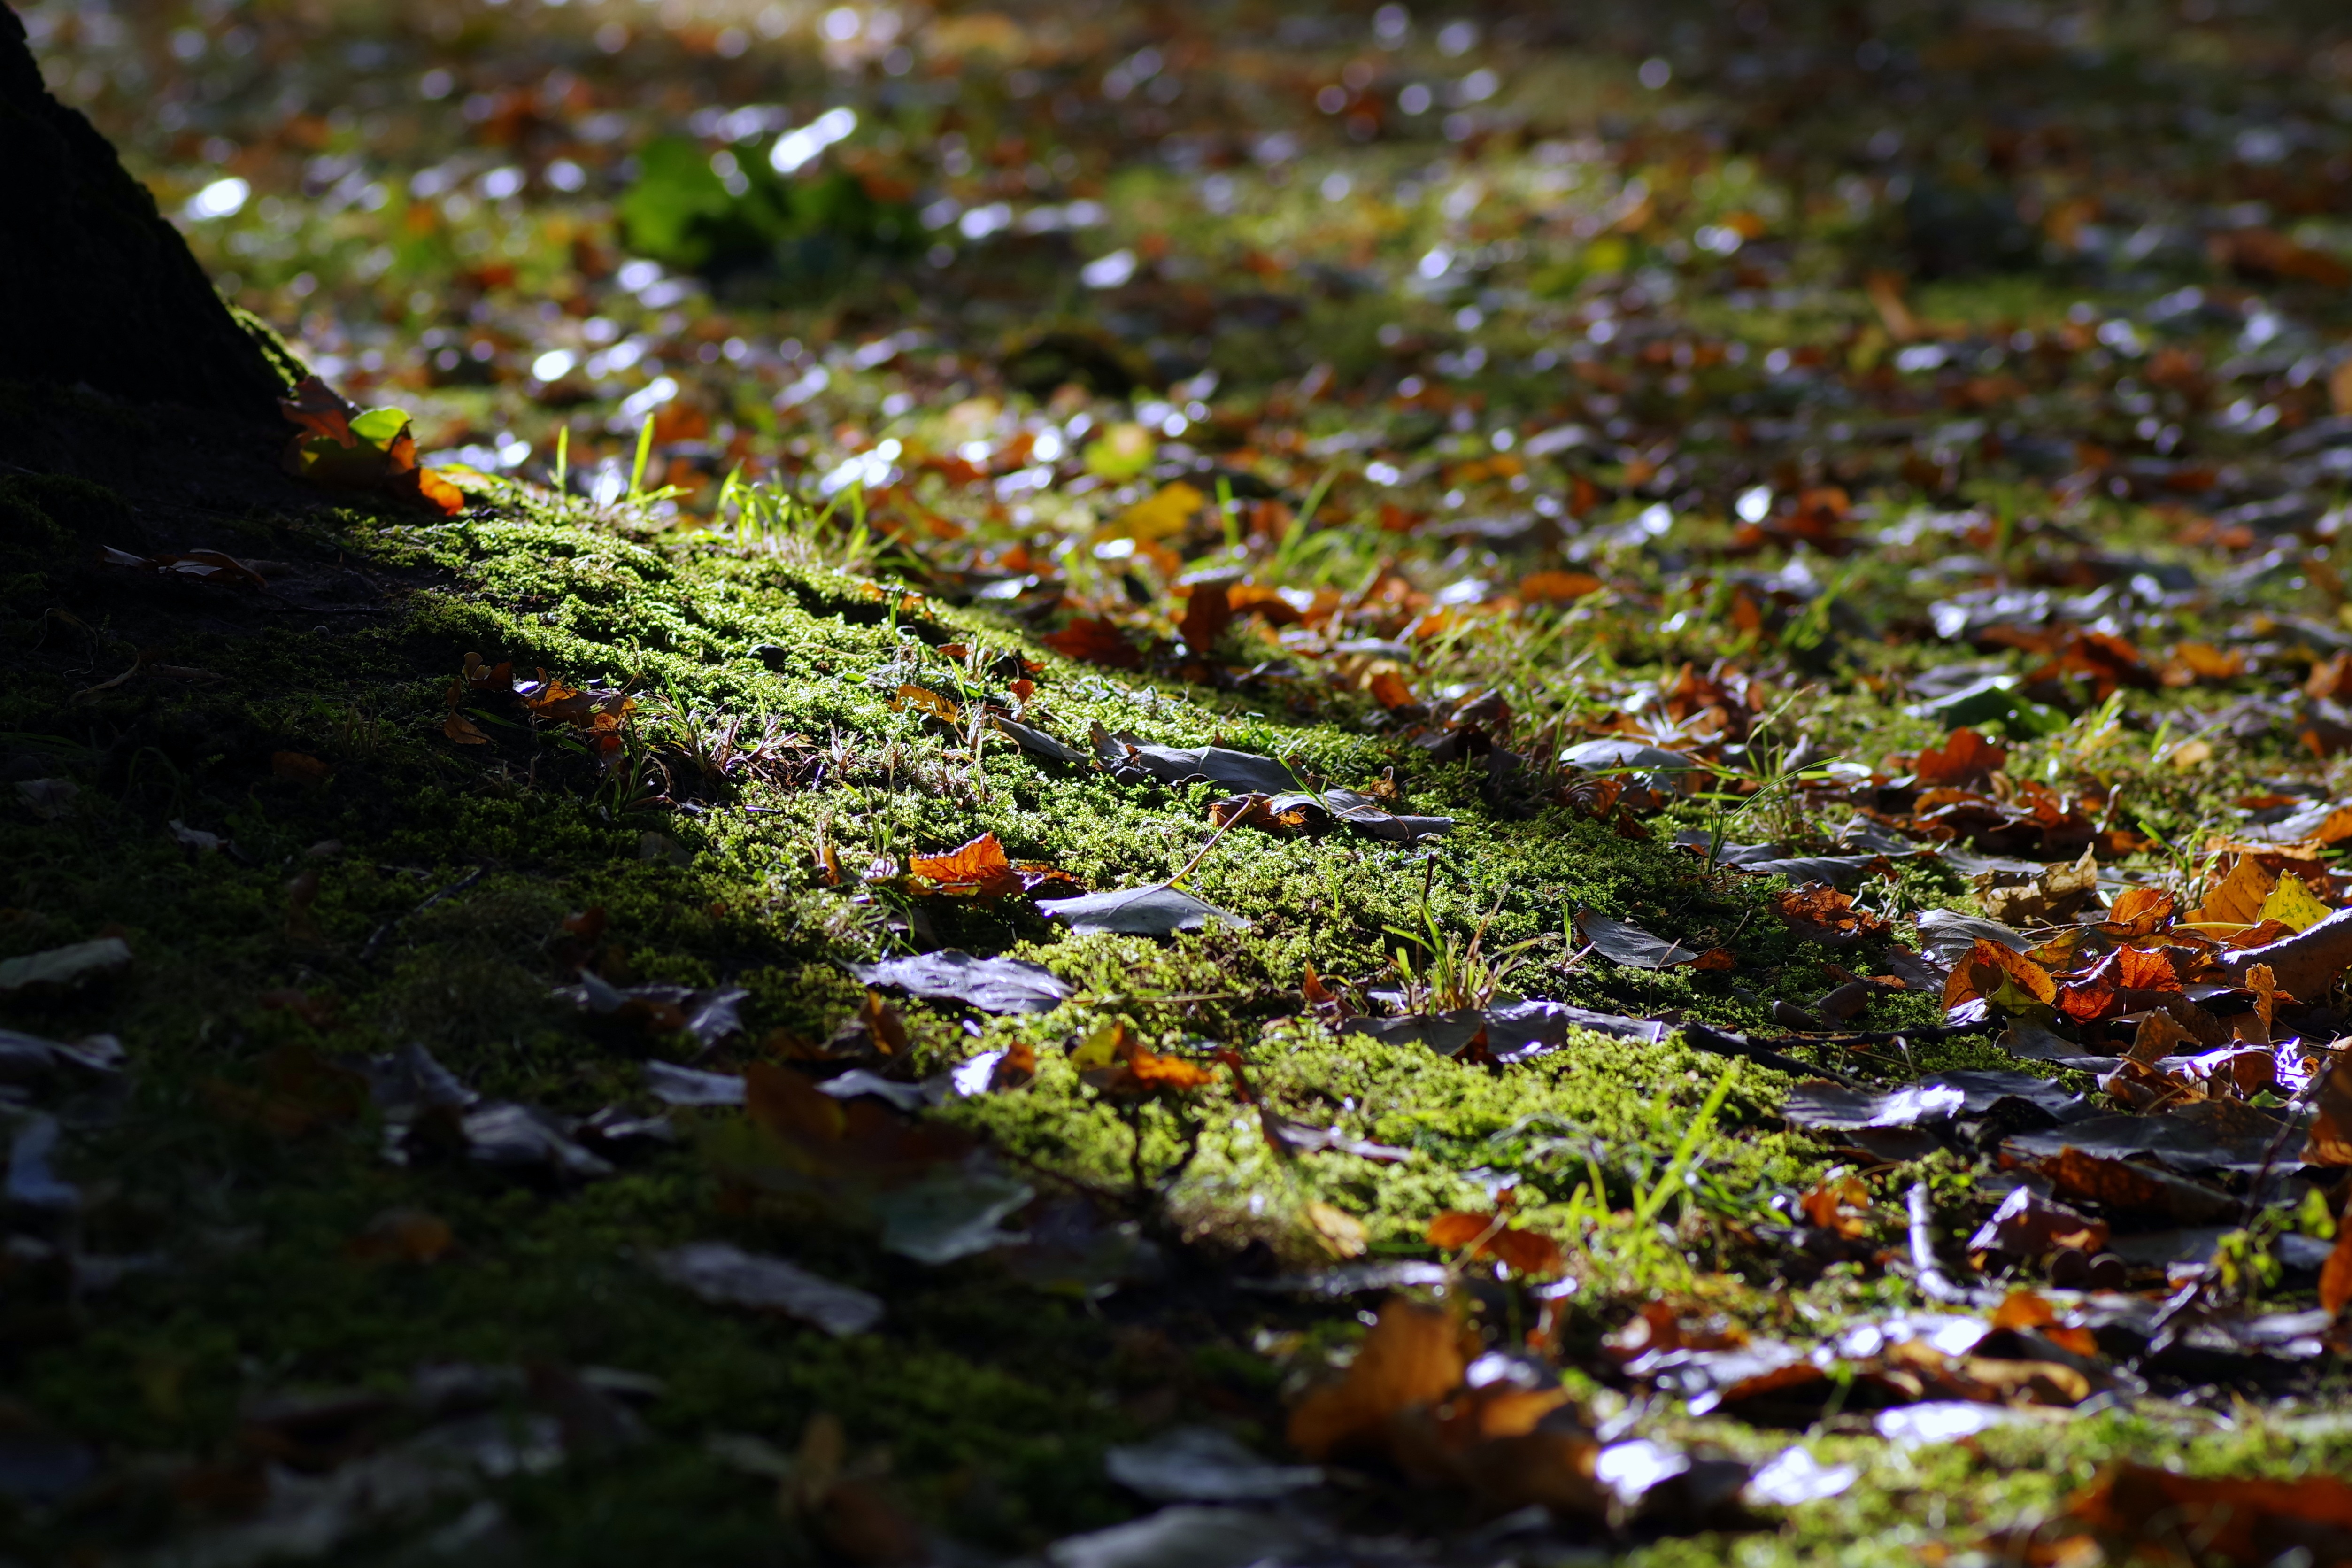
landscape, tree, water, nature, forest, grass, rock, plant, sunlight, morning, leaf, flower, moss, pond, stream, green, reflection, autumn, park, shadow, haze, botany, flora, season, shadows, blurry, woodland, habitat, partly sunny, the sun's rays, polyana, natural environment, woody plant, luminously